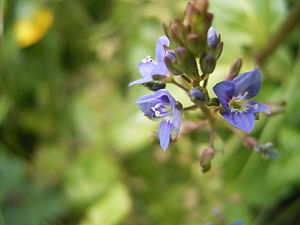
Tykbladet ærenpris / Galleri
Blomster.
Tykbladet Ærenpris er en vildstaude med en krybende eller opstigende vækst, tykke blade og blå blomster. Den er knyttet til vedvarende, fugtige områder som moser, våde enge og bredder langs vandløb.